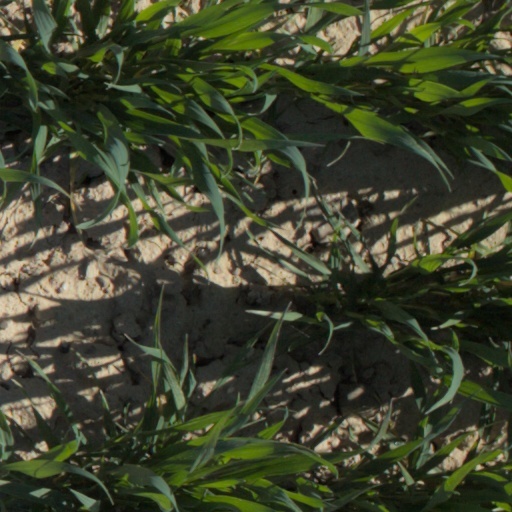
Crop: wheat